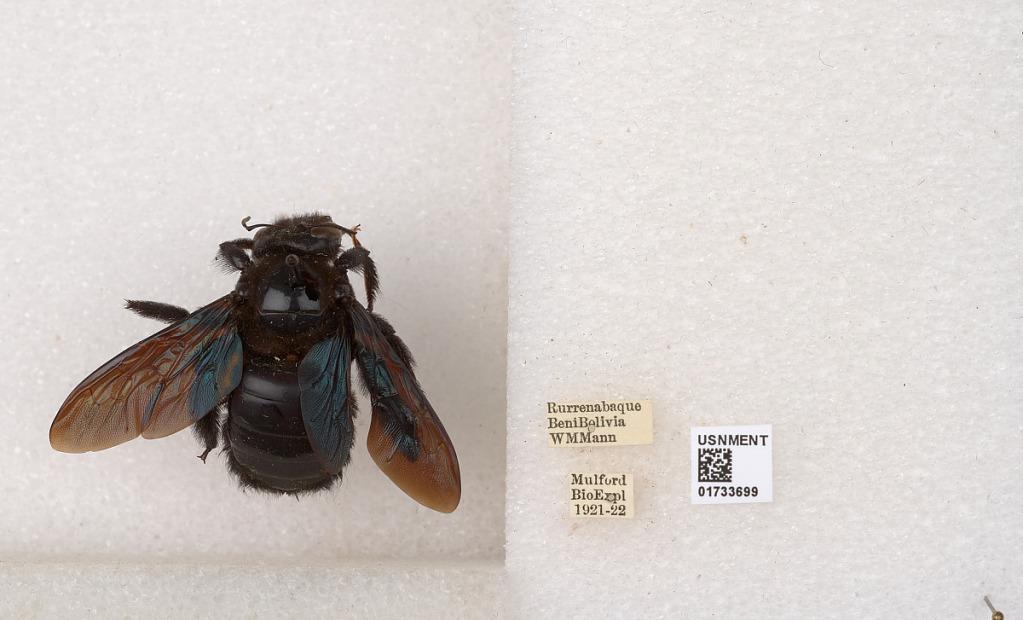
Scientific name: Xylocopa (Neoxylocopa) frontalis (Olivier)
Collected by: W. Mann
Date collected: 1921-1-1
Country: Bolivia
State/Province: El Beni
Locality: Rurrenabaque